Vietnam Railways

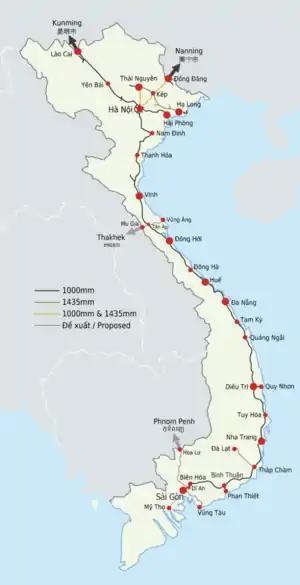
Vietnam Railways system

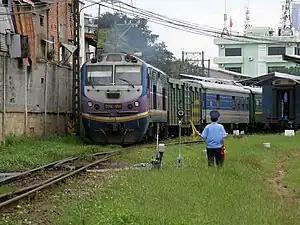
Train leaving Sài Gòn Station

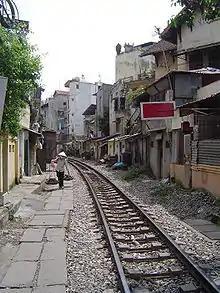
A section of metre-gauge line in Hanoi.

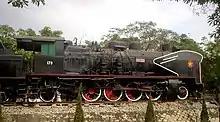
141-179 steam locomotive exhibited in Vinh railway station.

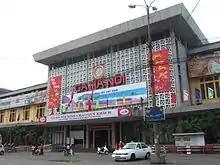
Hanoi Railway Station

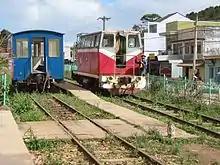
Shunting the locomotive to the other end at Trại Mát station on the Đà Lạt - Trại Mát line

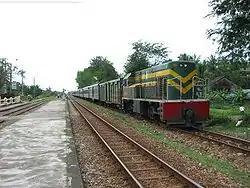
A local train hauled by a D9E/10E locomotive on a passing siding at Phù Mỹ, between Quy Nhơn and Quảng Ngãi

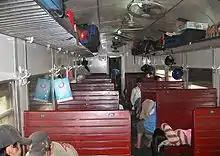
On board a local day train on the North-South line

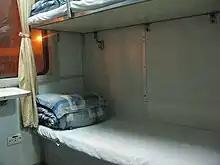
Beds in passenger coaches

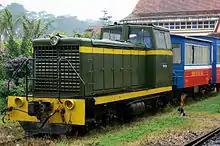
D4H-528, Da Lat–Thap Cham Railway

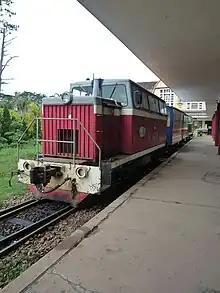
TY6P, Da Lat–Thap Cham Railway

Vietnam Railways (VNR) is the state-owned operator of the railway system in Vietnam. The principal route is the single-track North–South Railway line, running between Hanoi and Ho Chi Minh City. This was built at the metre gauge in the 1880s during the French colonial rule. There are also standard gauge lines running from Hanoi to the People’s Republic of China, eventually leading to Beijing, and some mixed gauge in and around Hanoi.